Nandivelugu

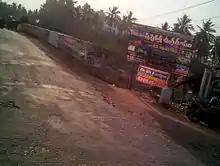
Guntur-Nandivelugu Road at Nandivelugu

"Guntur-Nandivelugu Road" connects the village with the district headquarters, Guntur and the "Tenali–Mangalagiri Road" connects it with the urban centers of Tenali and Mangalagiri. The nearest railway station to the village is , Tenali and the major station is .